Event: Nepal Earthquake
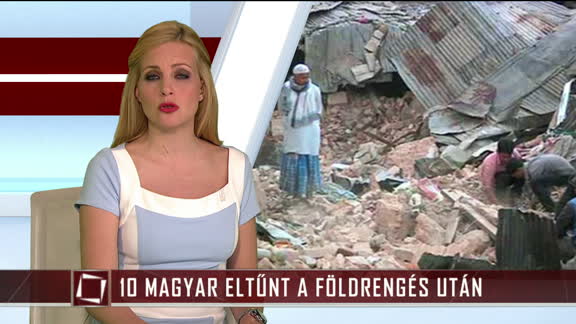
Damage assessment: damage